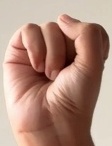
ASL sign: S